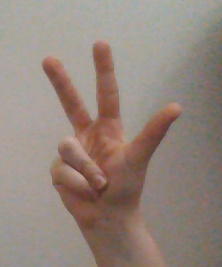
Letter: al